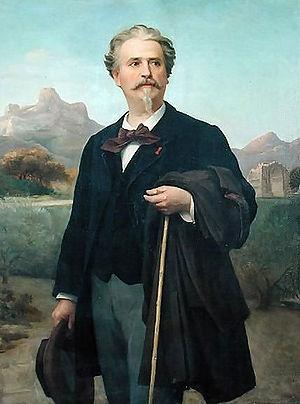
Les Occitans forment une ethnie d’Europe occidentale originaire de l’isthme entre Atlantique et Méditerranée connu sous le nom d’Occitanie. La notion d’Occitanie recouvre une réalité anthropologique et linguistique. Le fait que les Occitans constituent aussi un peuple ou une nation dans le territoire où est parlé l'occitan est parfois controversé par absence d'union politique. Toutefois, on peut noter que l'espace de l'ancien occitan correspond au diocèse de Vienne ou encore au Royaume d'Aquitaine, ainsi qu'à la fin du XIXᵉ siècle il y a eu une renaissance des mouvements identitaires et nationalistes provençaux. Parfois, on y englobe les Catalans car en 1933 ils se revendiquaient encore "pays d'oc", jusqu'au séparatisme linguistique qui a eu lieu en 1934.
L'histoire de la littérature provençale fait partie de la littérature occitane et comprend l'ensemble des œuvres écrites en langue d'oc par des auteurs liés à la Provence ou employant le provençal.
L'occitan ou langue d'oc est une langue romane parlée dans le tiers sud de la France, les Vallées occitanes et Guardia Piemontese en Italie, le Val d'Aran en Espagne et Monaco. L'aire linguistique et culturelle de l'occitan est appelée l’Occitanie ou Pays d'Oc.
La littérature occitane rassemble l'ensemble du corpus littéraire composé en langue d'oc. Chronologiquement ce corpus s'étend sur plus de mille ans depuis le Moyen Âge jusqu'à l'époque contemporaine et rassemble géographiquement des écrivains originaires de plusieurs pays de langue d'oc mais également des écrivains d'outre-mer ou issus d'une diaspora occitane ; de plus, certains écrivains totalement étrangers de naissance à la langue d'oc l'ont adoptée par la suite.
Frédéric Mistral ou Frederi Mistral en provençal est un écrivain et lexicographe français de langue occitane, né le 8 septembre 1830 à Maillane, où il est mort le 25 mars 1914, et où il est inhumé.